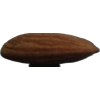
Label: almonds